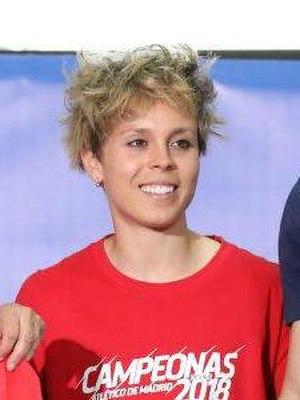
Amanda Sampedro Bustos, née le 26 juin 1993 à Madrid, est une footballeuse internationale espagnole. Elle joue habituellement au poste de milieu offensif.